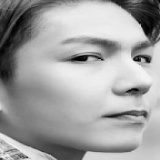
ca sĩ Kelvin Khánh